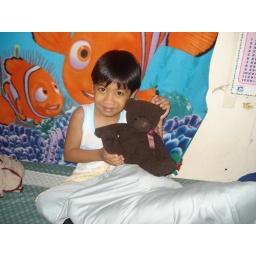
my favorite bear friends falling in line waiting for loot bags